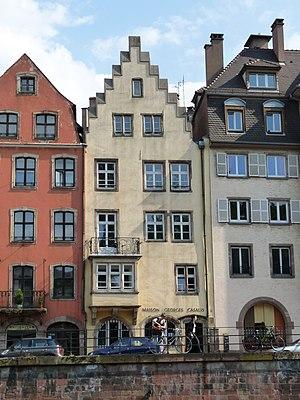
Strasbourg
Ce tableau présente la liste de tous les monuments historiques de Strasbourg, classés ou inscrits.
La maison au 13, quai Saint-Nicolas est un monument historique situé à Strasbourg, dans le département français du Bas-Rhin.